Svayam Bhagavan

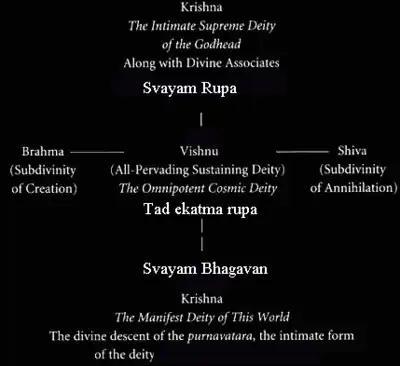
Relationship between different forms of Krishna as paripurna avatara of Vishnu and as "svayam bhagavan" being direct representation of "svayam rupa".

Primary theology of Caitanyaite or Gaudiya traditions is based and presented in Bhagavata Purana and Caitanya Caritamrita."Svayam" in "Svayam rupa" does not imply one and only, and all conceptions by previous Vaishnava traditions, according to the Gaudiya Vaishnavas beliefs, fall under a second category, "tad ekatma rupa" (meaning: one that "one" and "not different"). 'Svayam' as a term means "not depending on others" or "being himself".